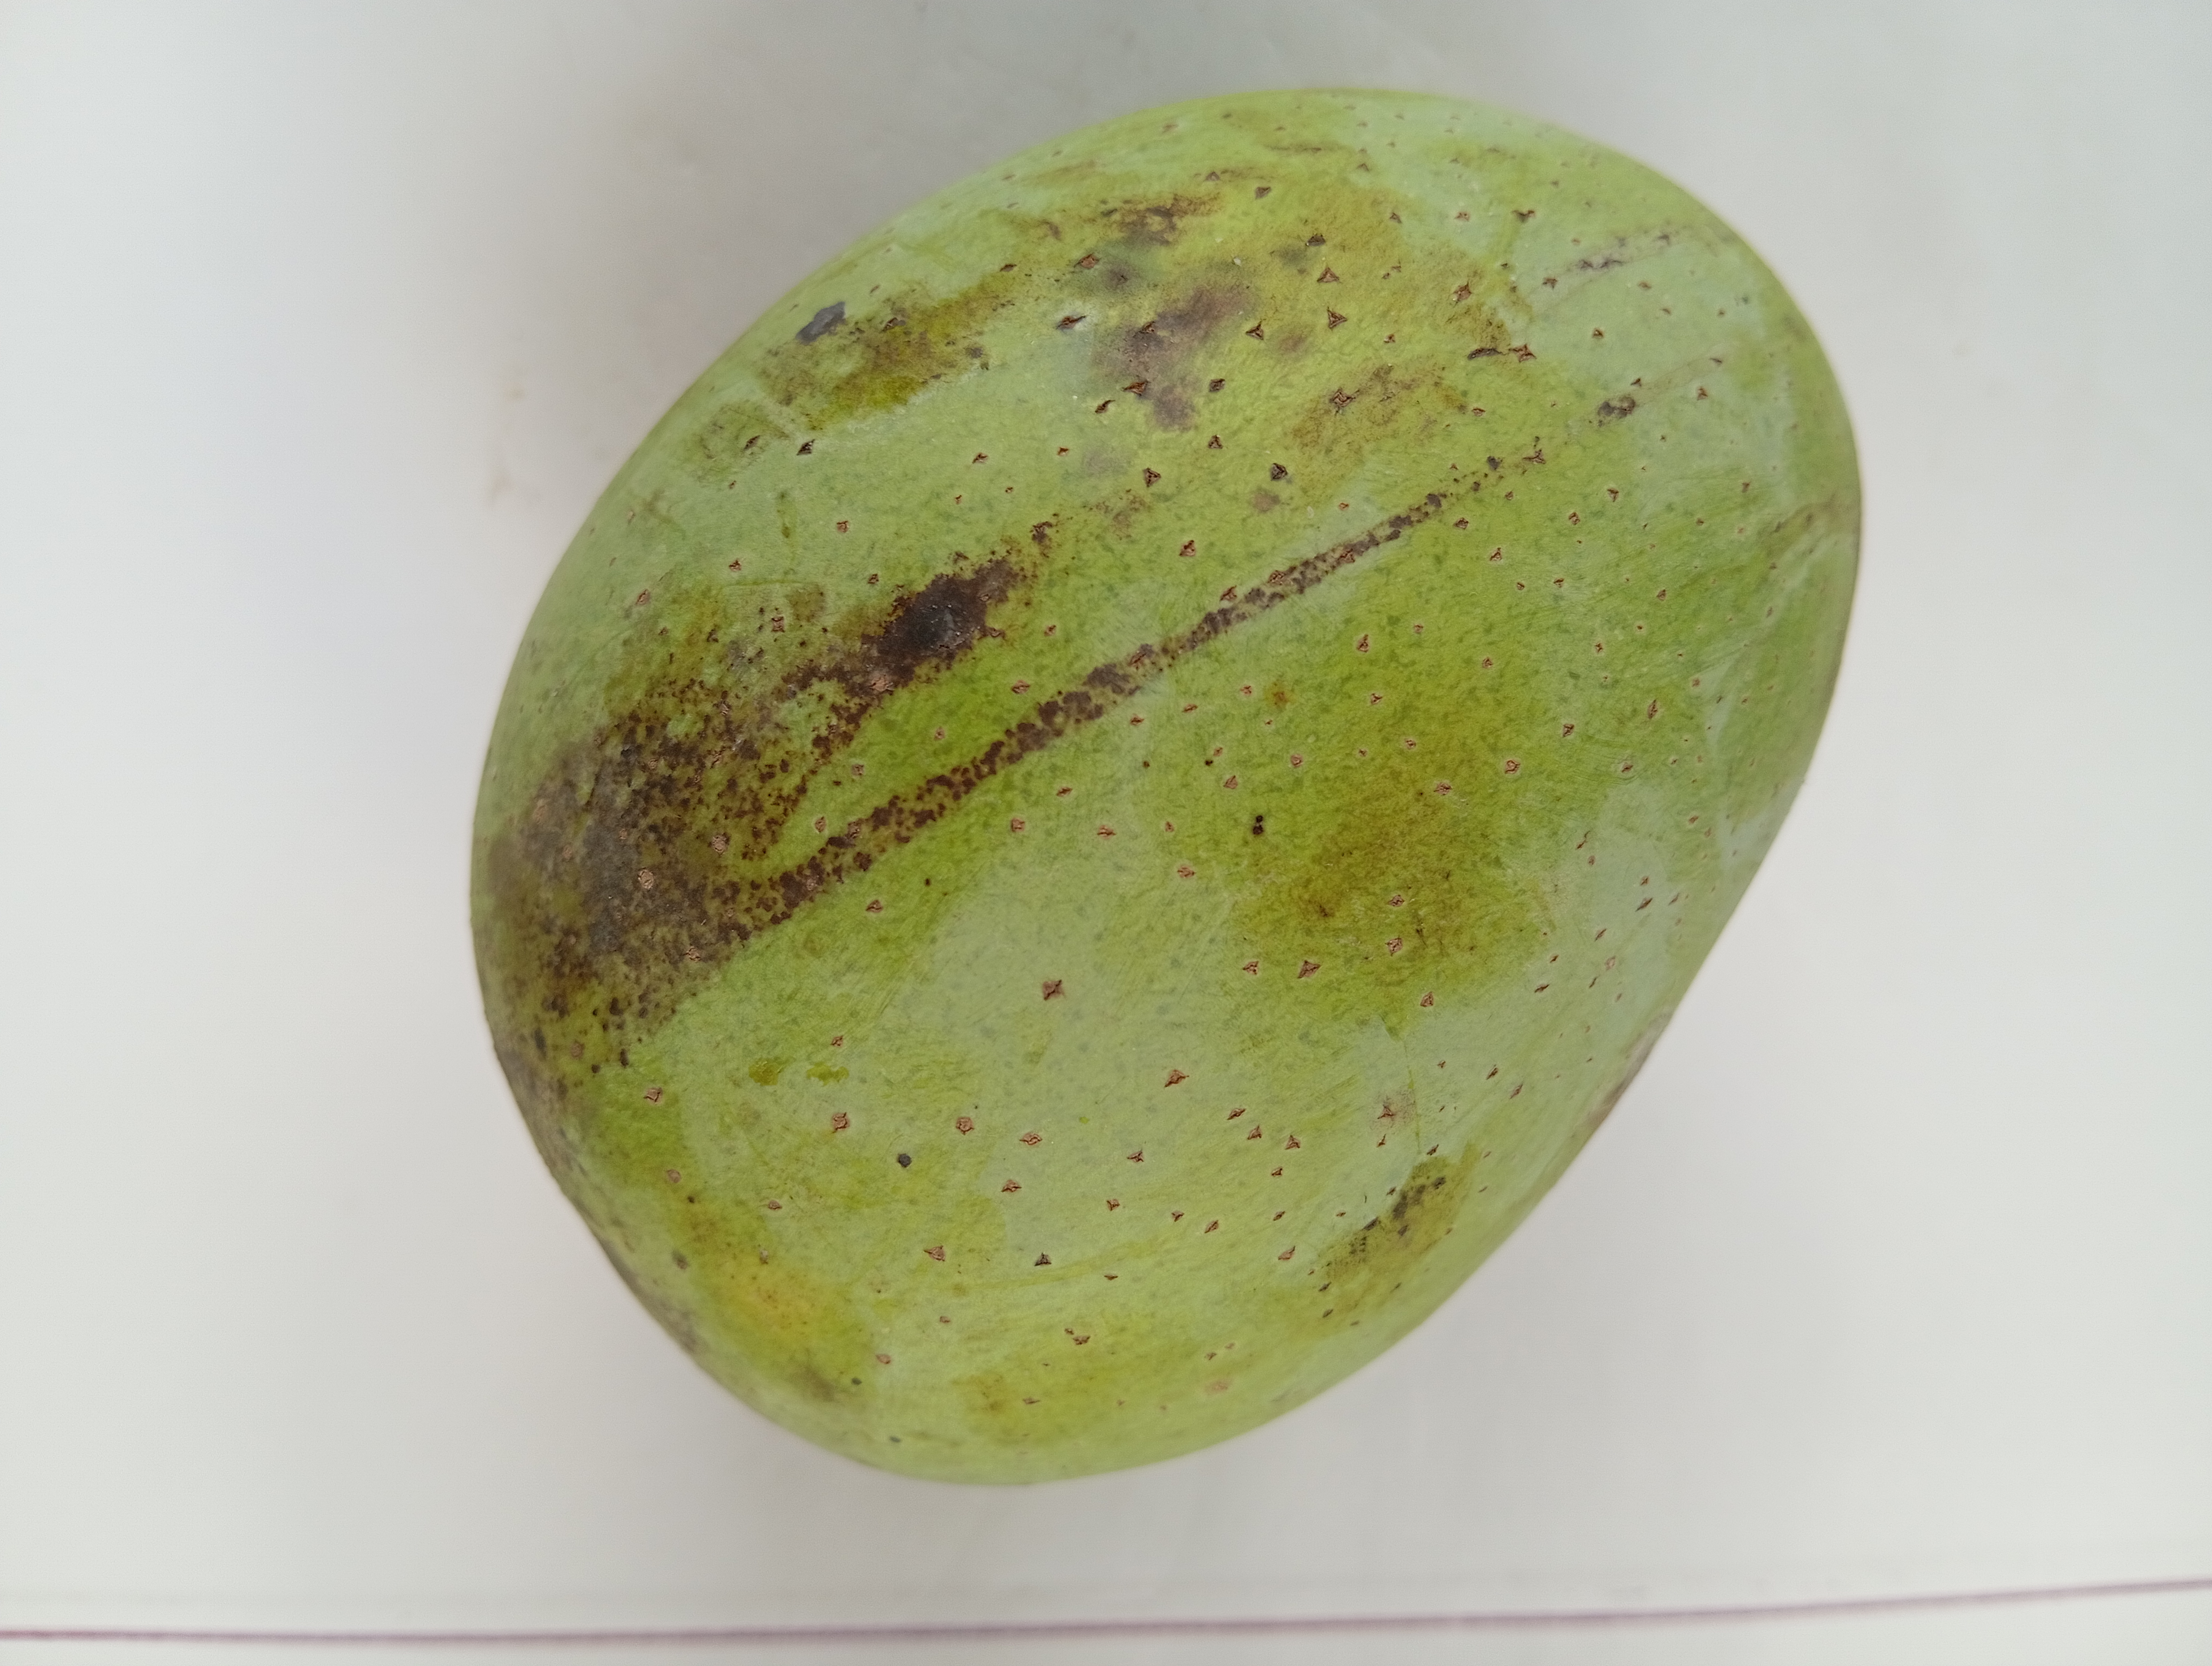
Mango variety: Langra